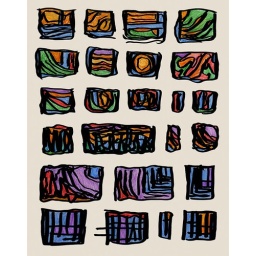
Inked on the plane flying back from MoCCA 2009 in New York and watercolored at home in Portland.